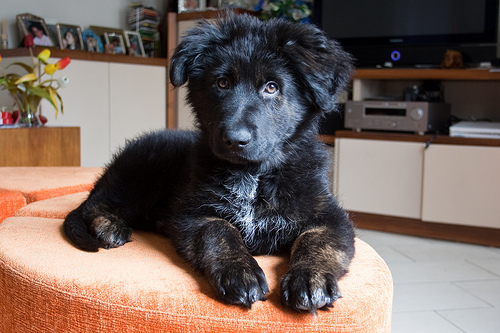
Animal: dog
Breed: newfoundland